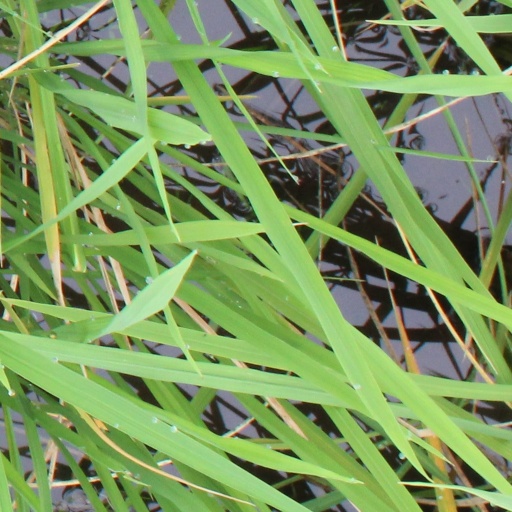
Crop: rice